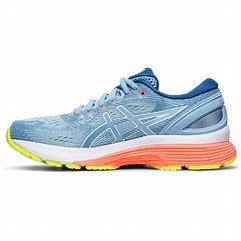
Brand: Asics
Model: Gel Nimbus 21